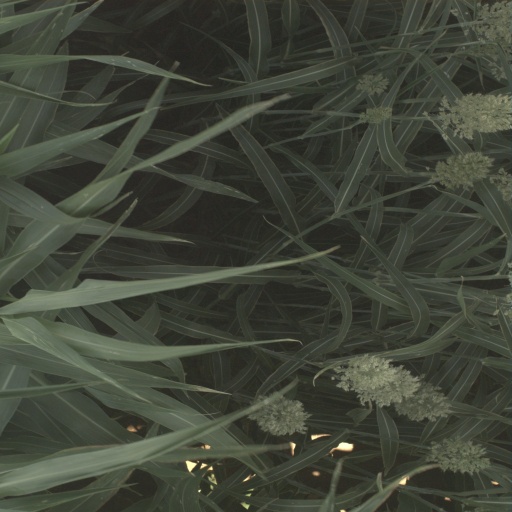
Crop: sorghum